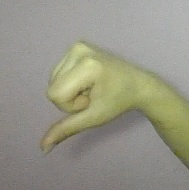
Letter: waw